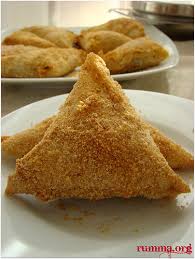
Yemek: borek